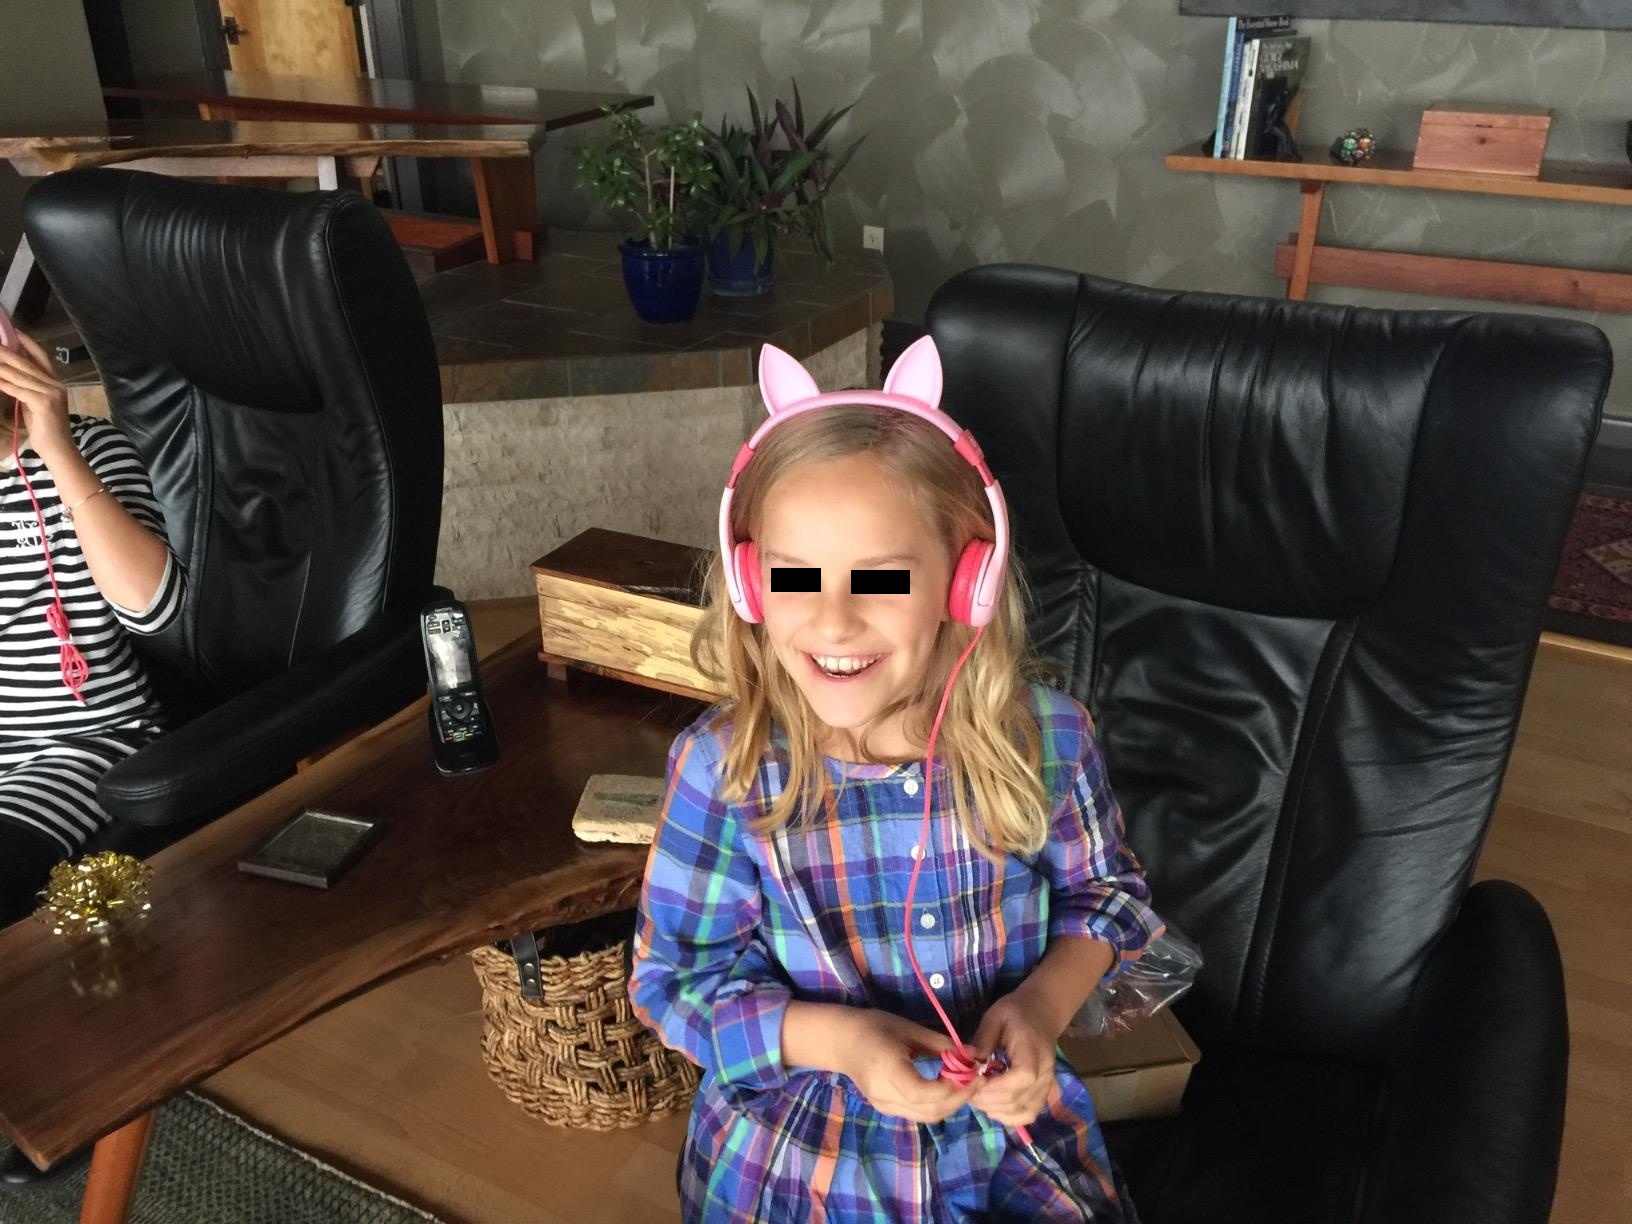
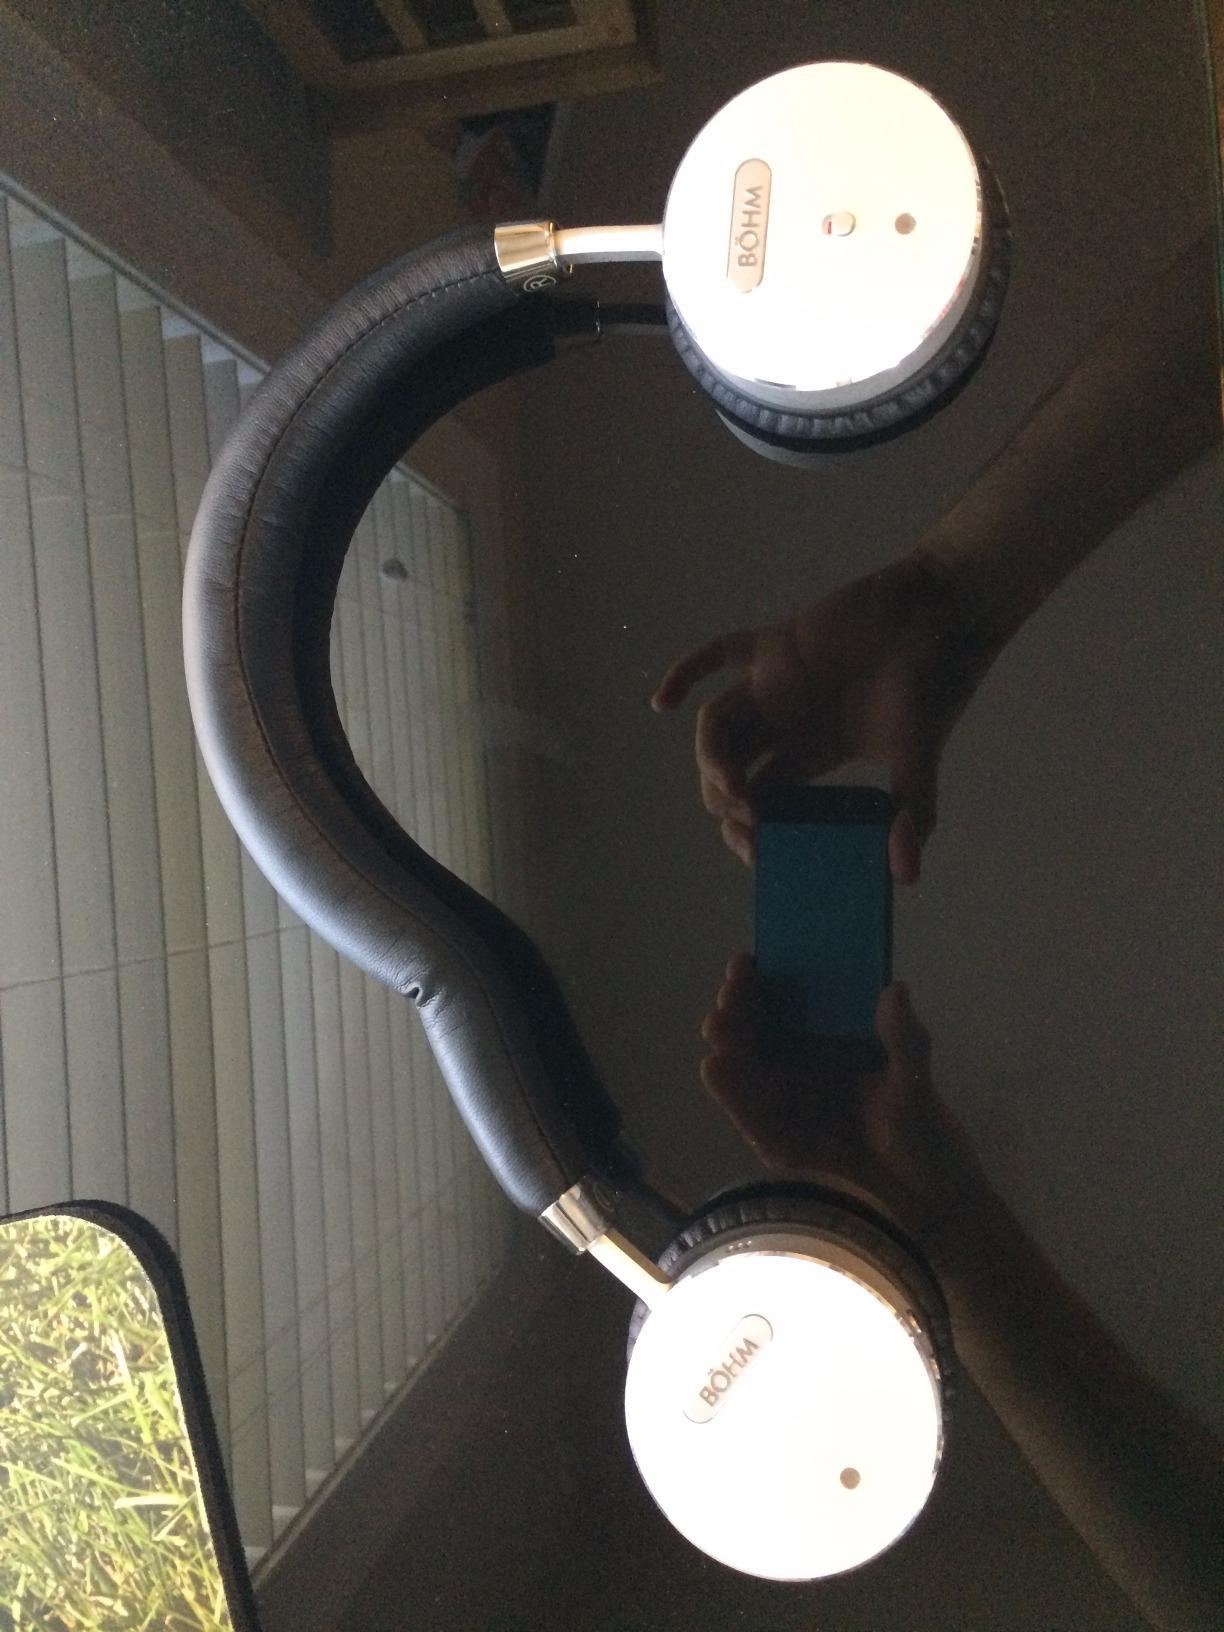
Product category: headphones
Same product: no